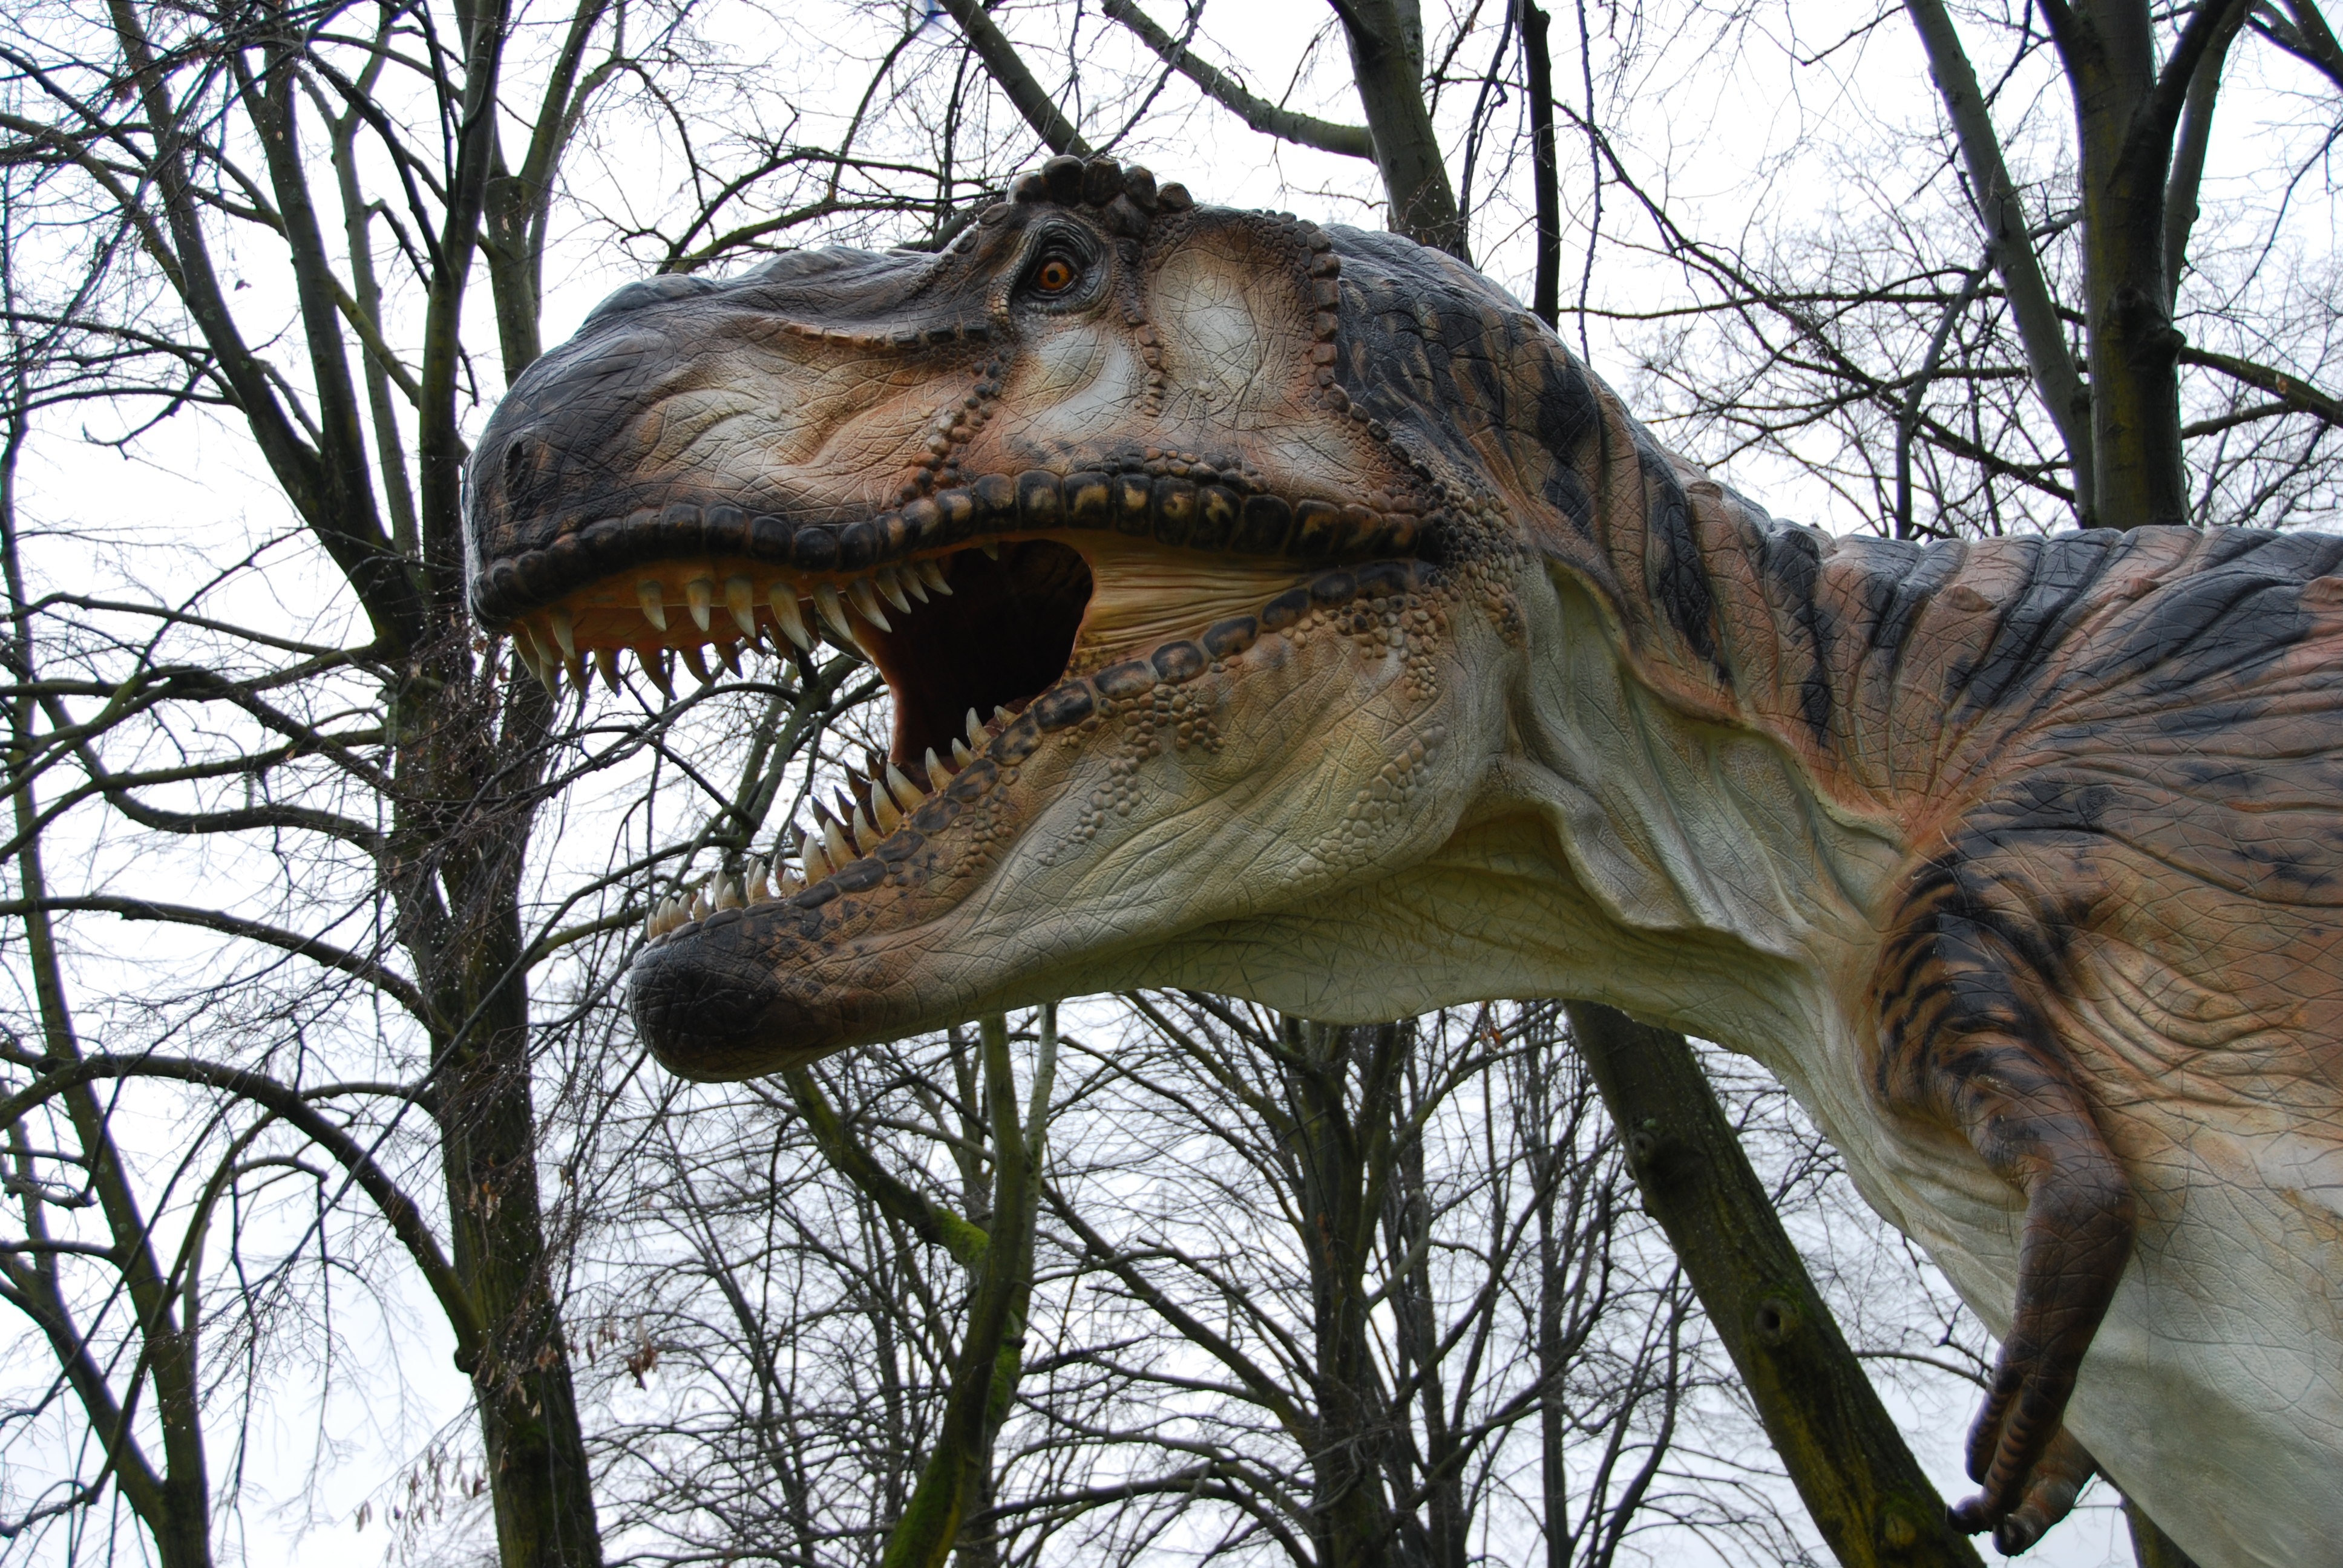
fauna, sculpture, teeth, dinosaur, tyrannosaurus, monza park, dinosaurs, t rex, velociraptor